Gyula Zilahy

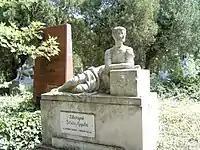
His tomb in Kerepesi Cemetery

Gyula Zilahy (22 January 1859, Zilah – 16 May 1938, Budapest) was a Hungarian stage and film actor. He co-directed several films with Alexander Korda in 1914-1915 including Korda's first film "Watchhouse in the Carpathians". Zilahy was born as Gyula Balogh in 1859 in Zilah (today Zalău, Romania) and his career began in 1876. From 1880-84 he worked in Kolozsvár (today Cluj-Napoca, Romania), then in Debrecen (1885–87), and in Szeged (1888).